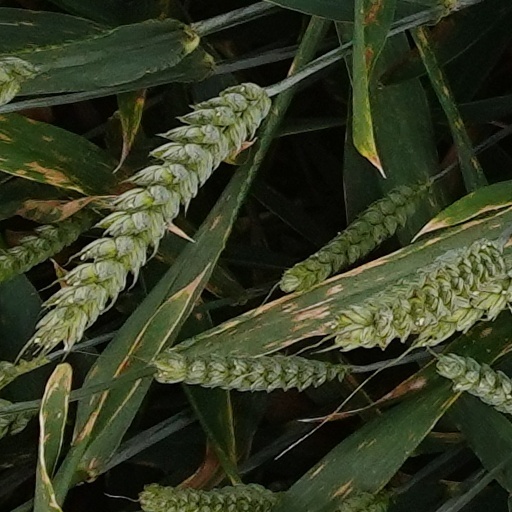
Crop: wheat